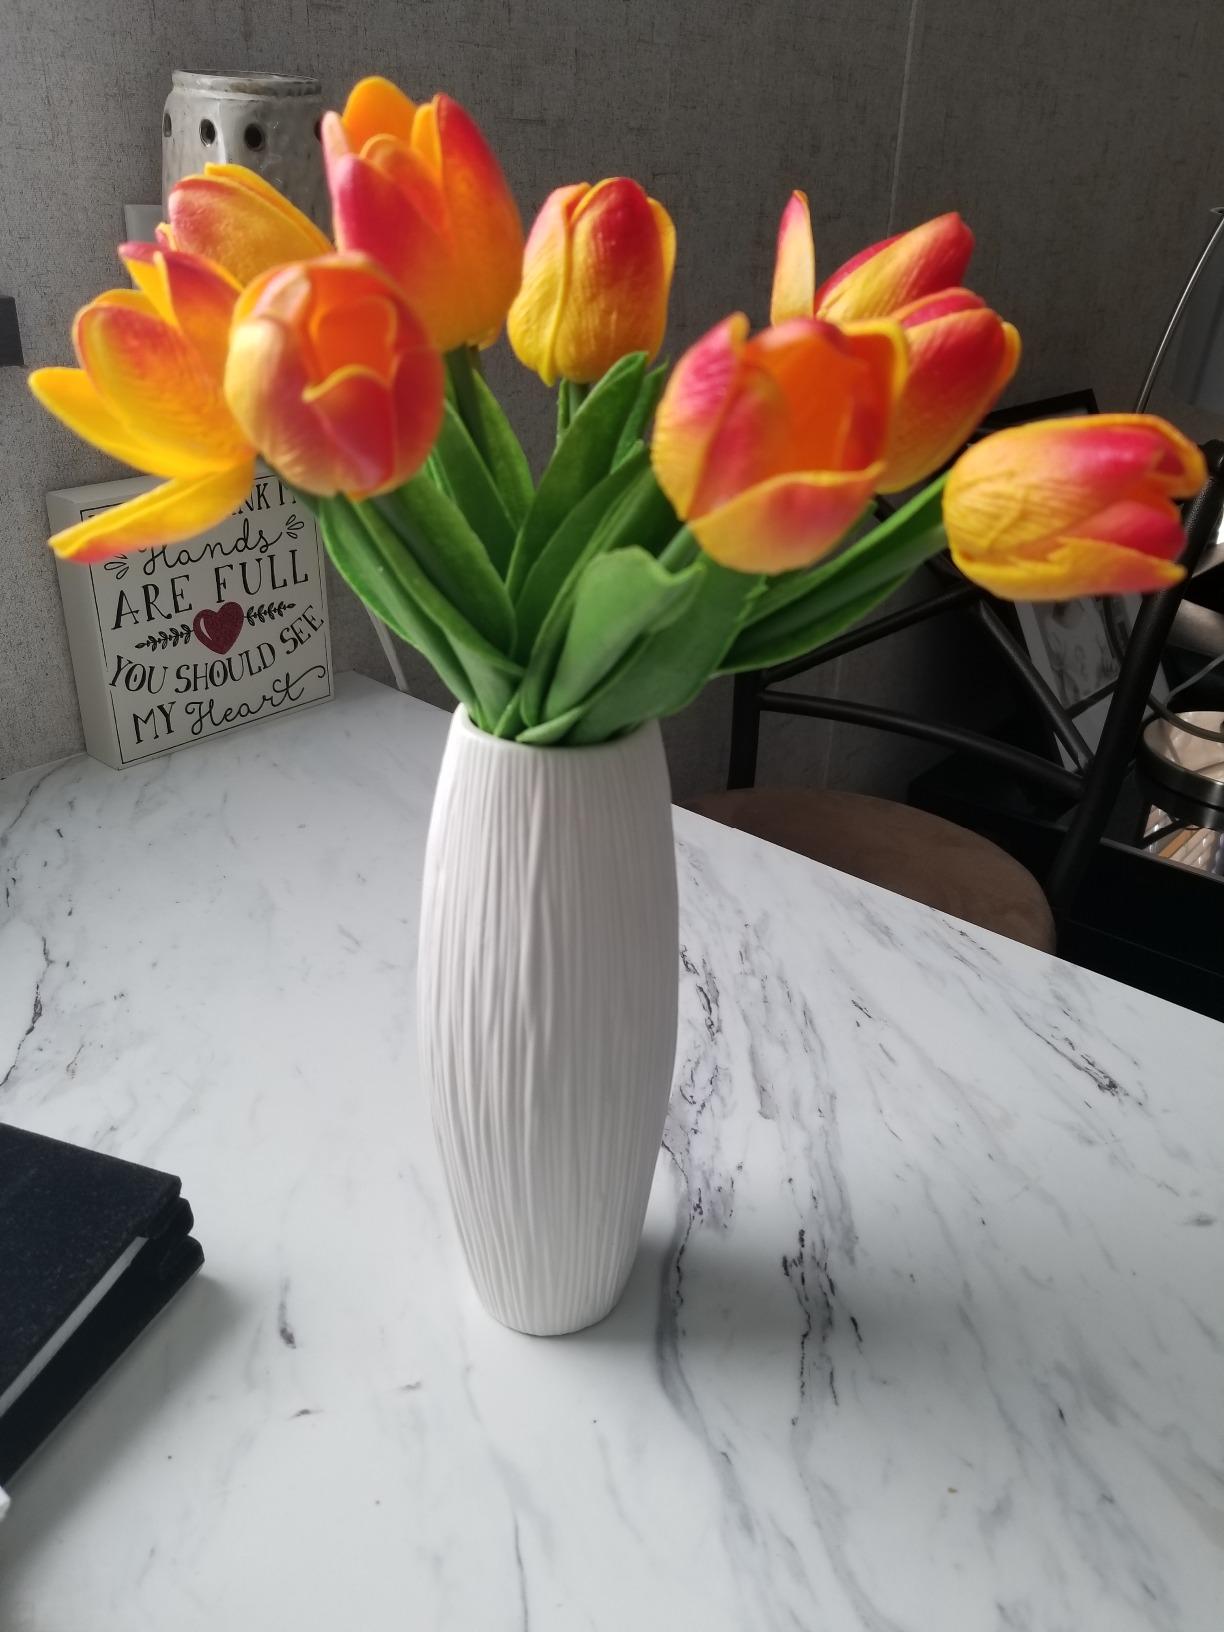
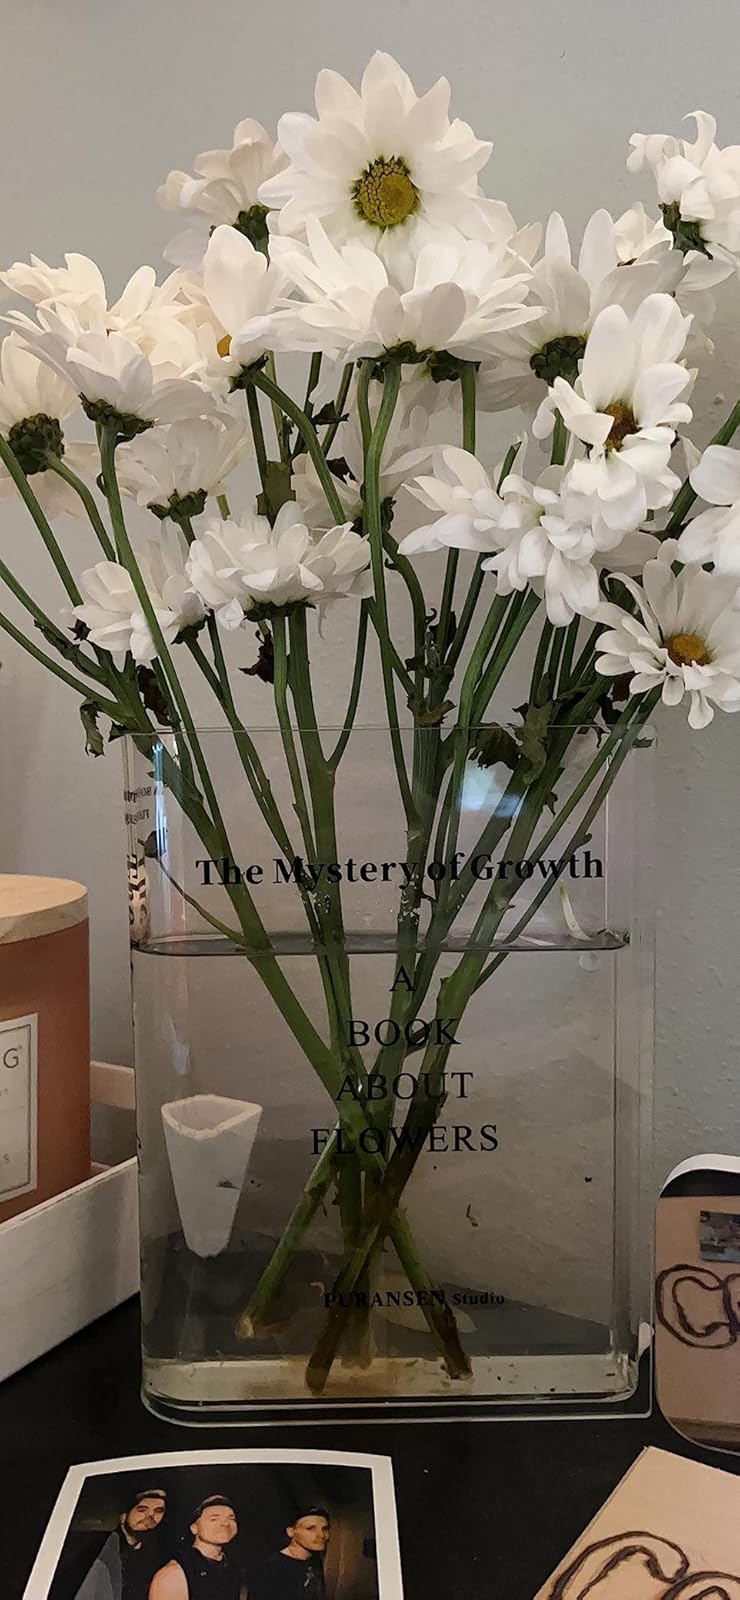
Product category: vase
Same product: no